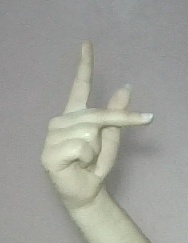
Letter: dha